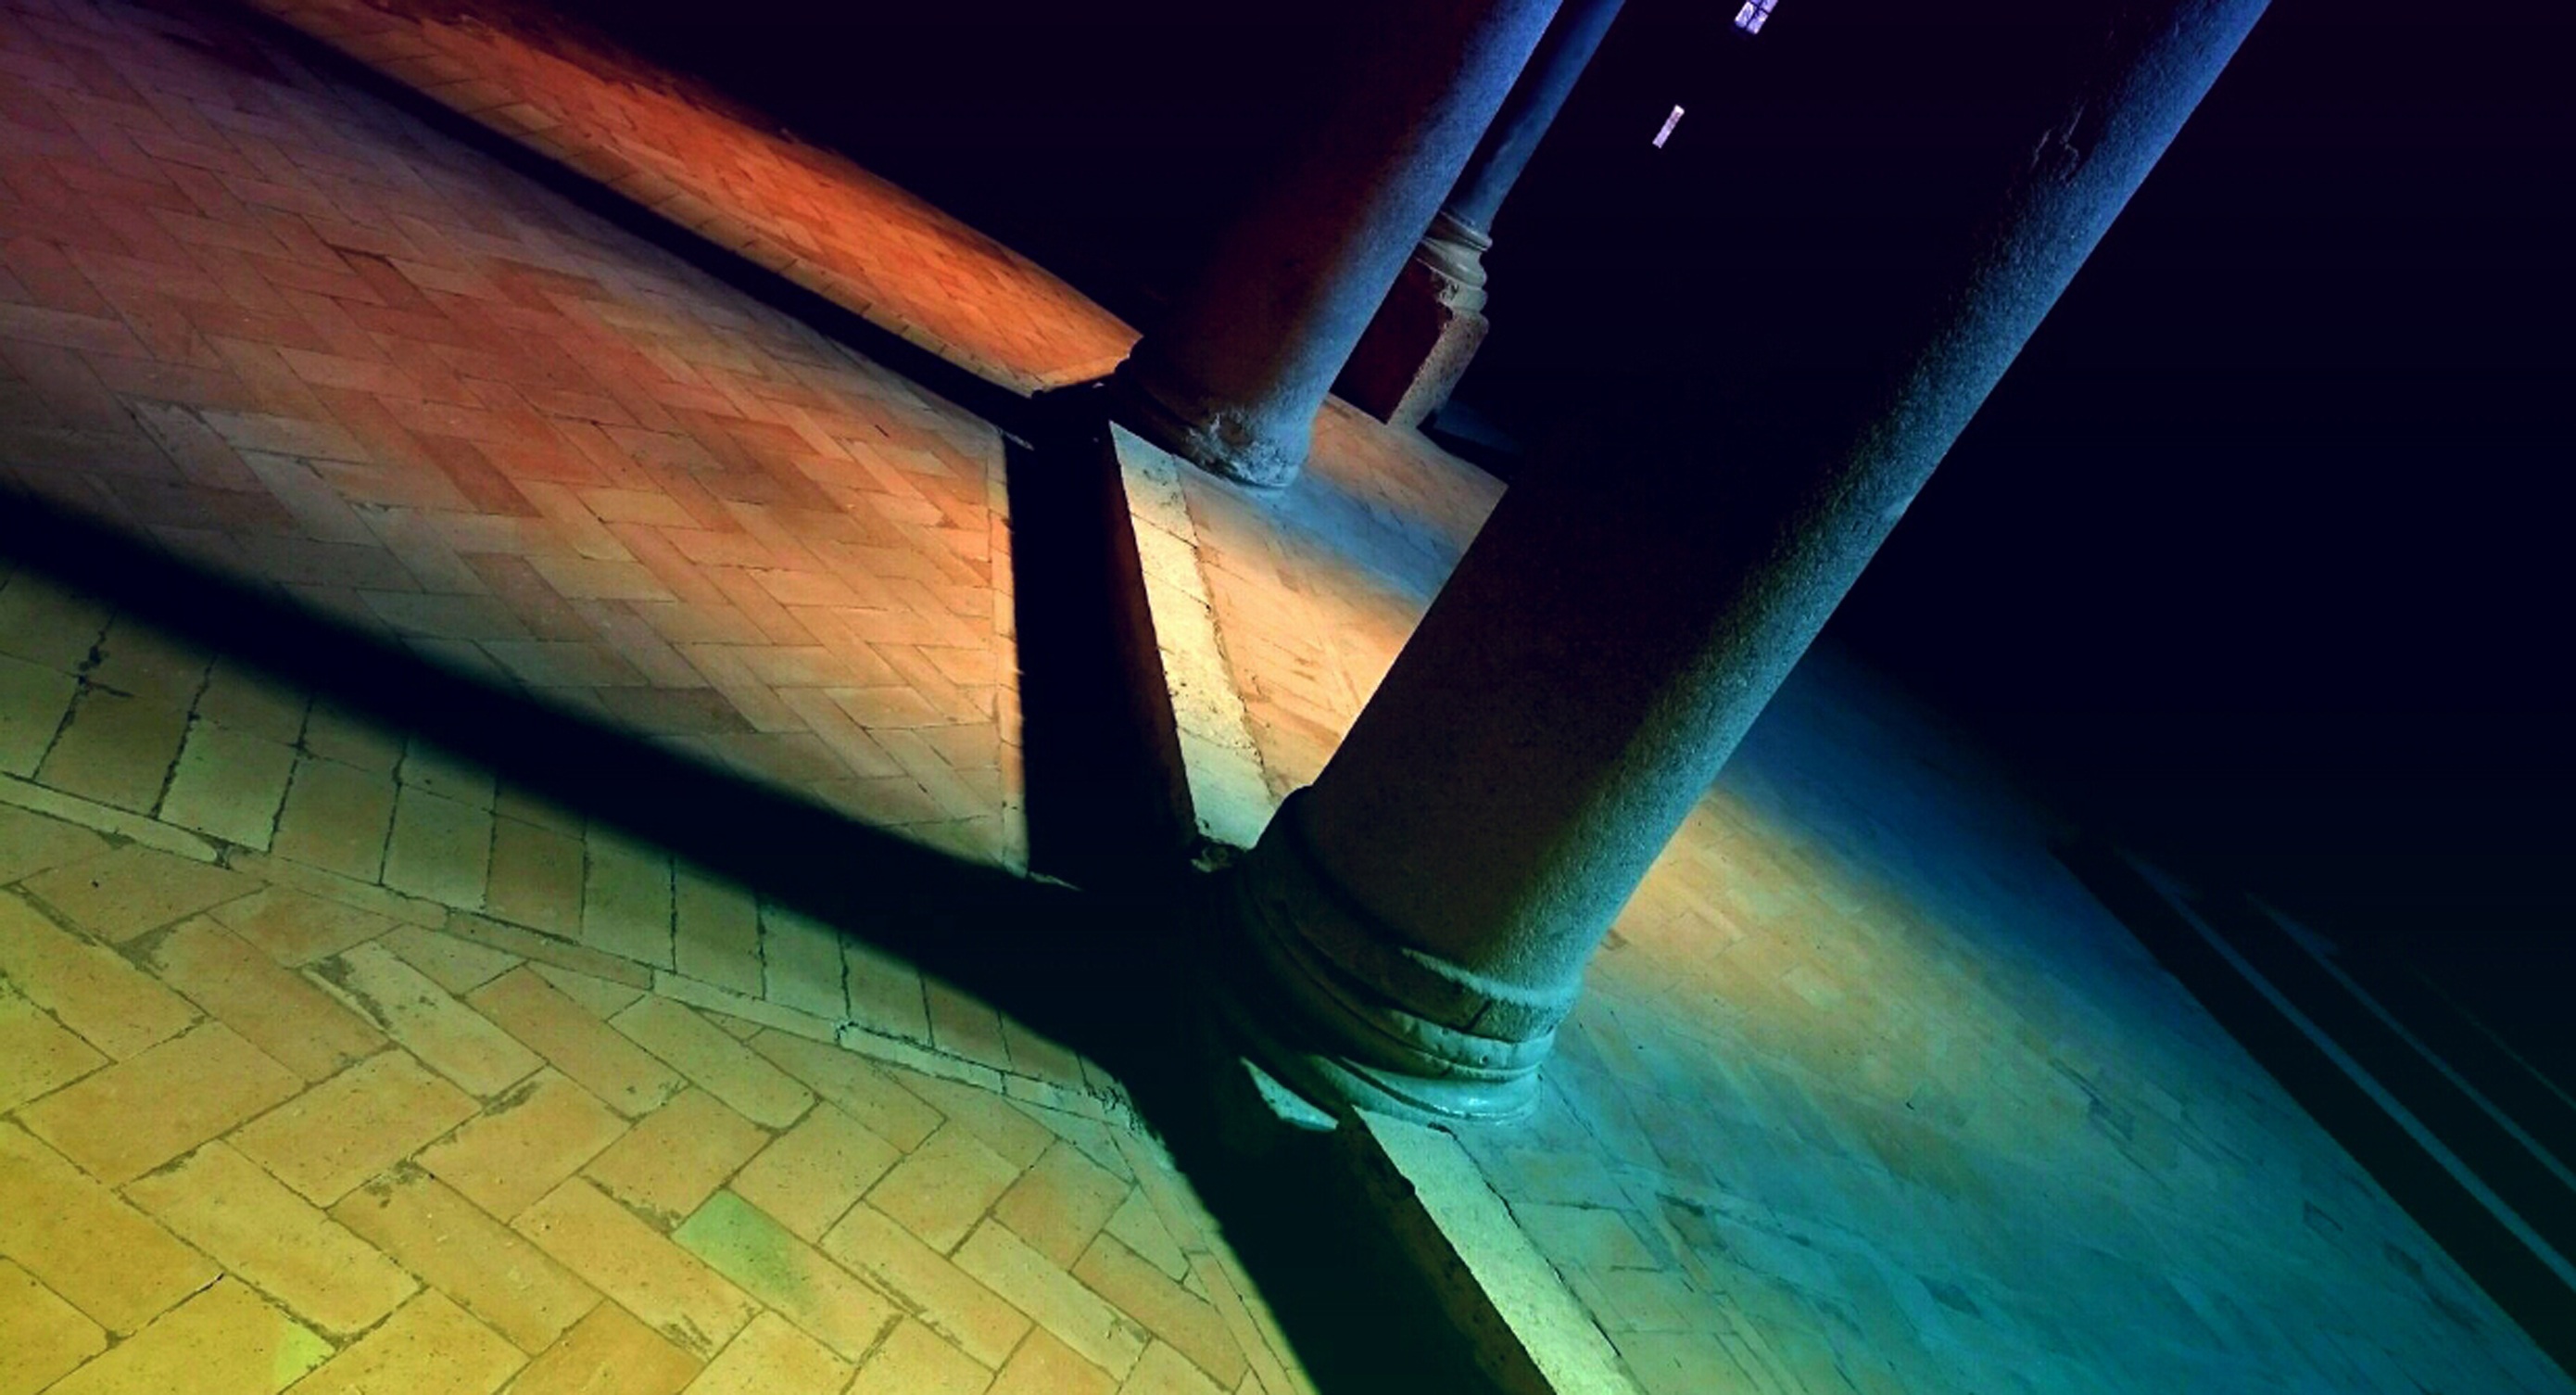
light, glowing, night, sunlight, atmosphere, line, reflection, color, italy, darkness, blue, lighting, temple, columns, perugia, shape, tempio di sant angelo